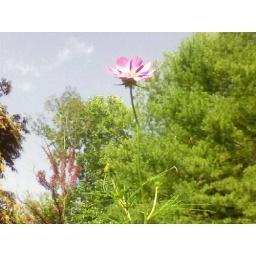
pink cosmo in the sky